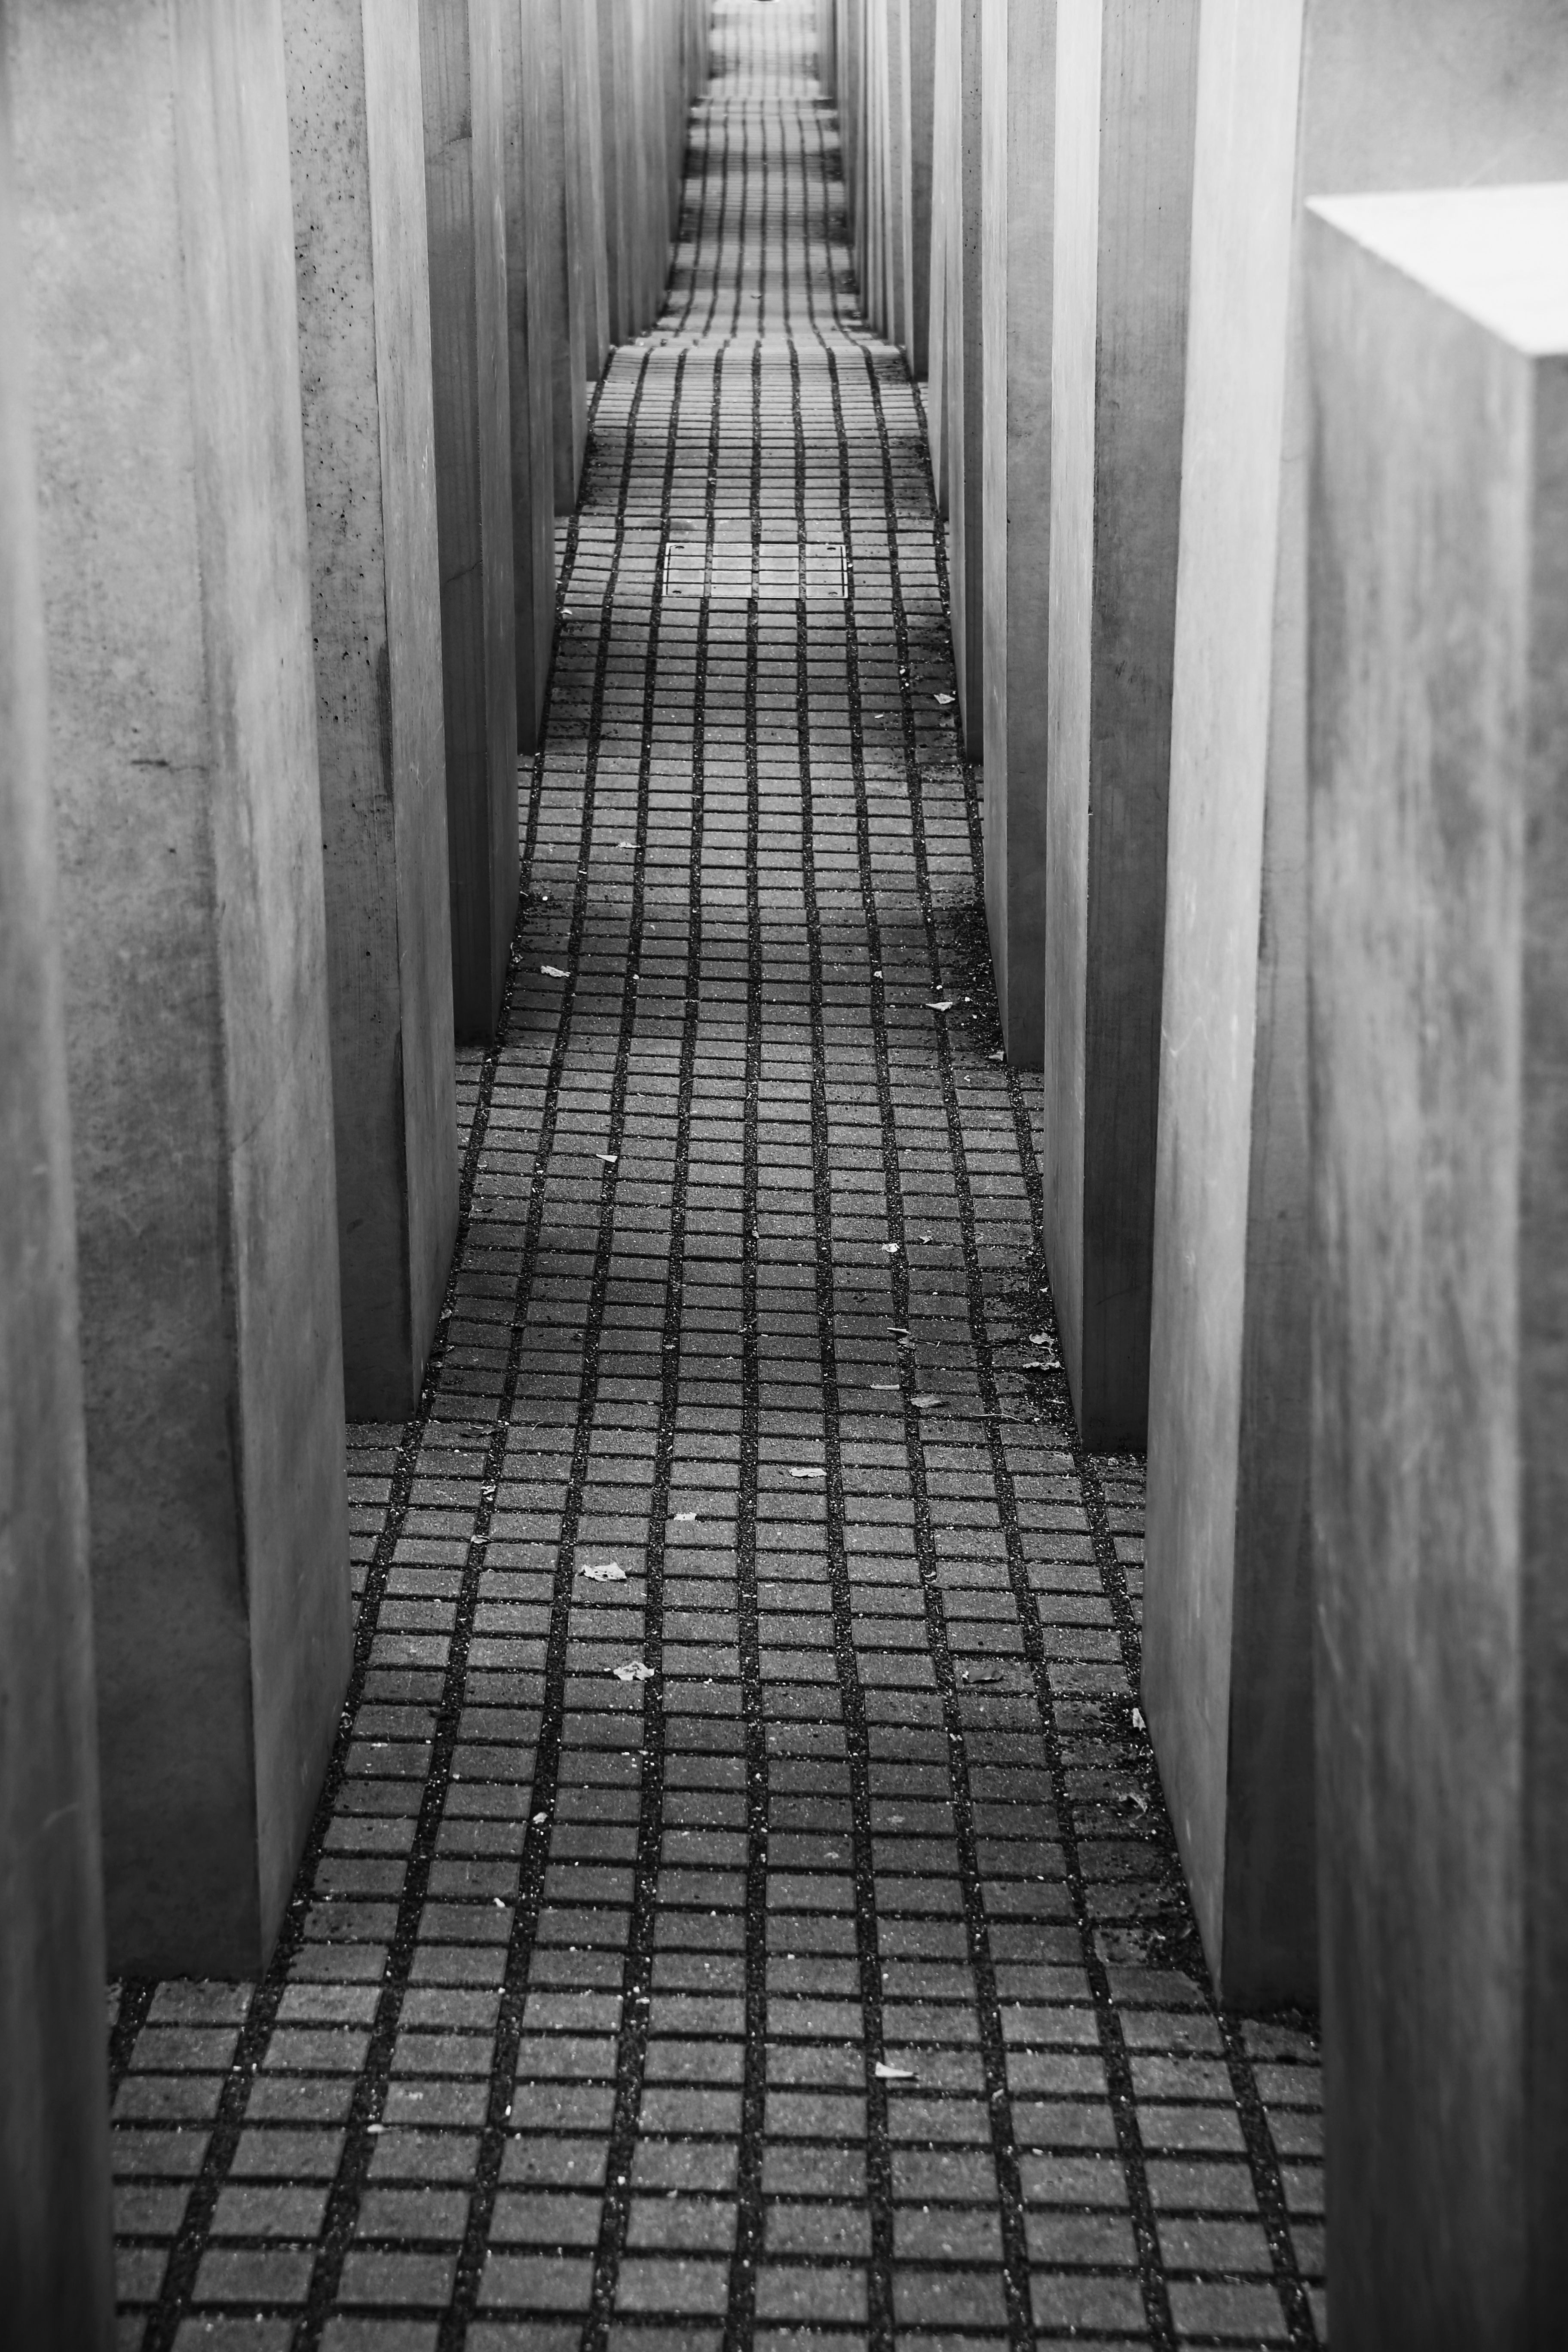
light, black and white, white, time, wall, monument, formation, line, darkness, black, monochrome, concrete, stairs, symmetry, berlin, shape, monochrome photography